Heald Island

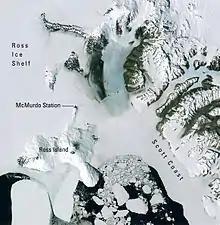
Heald Island is located near McMurdo Station. The island is surrounded by the large blue ice Koettitz Glacier and can be seen near the top center of this picture. Tuttell Point is a cape located on Heald Island.

Heald Island is an island, long and high, which projects through the ice of Koettlitz Glacier just east of Walcott Bay, in Victoria Land, Antarctica. It was discovered and named by the British National Antarctic Expedition (1901–04) for Seaman William L. Heald, a member of the expedition who saved the life of Hartley T. Ferrar when the latter was suffering from scurvy in 1902. In 2012 a cape on Heald Island was named Tuttell Point. The point is on the central part of the southern shore of Heald Island jutting into Koettlitz Glacier, 7.3 miles northwest of Gandalf Ridge, and approximately 10 miles west of Discovery Glacier. The feature is named by US-ACAN BGN for Lieutenant Commander Robert Joseph Tuttell, a Naval Aviator in Antarctic Development Squadron Six (VXE-6).